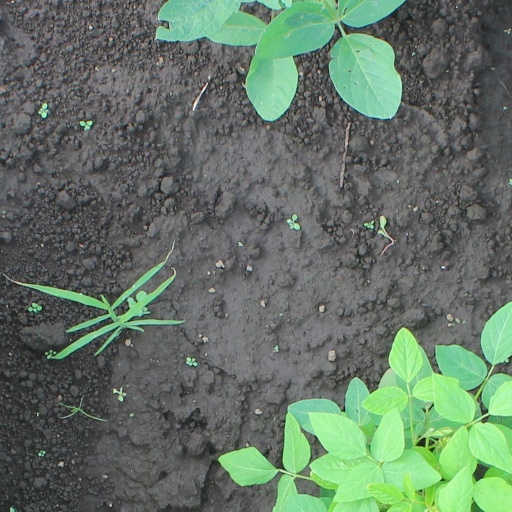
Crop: soybean